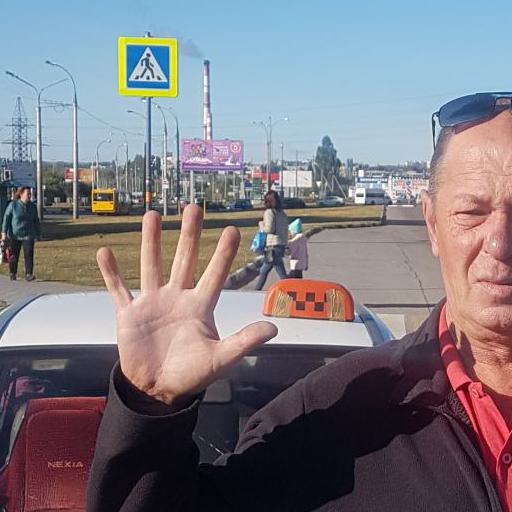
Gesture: palm